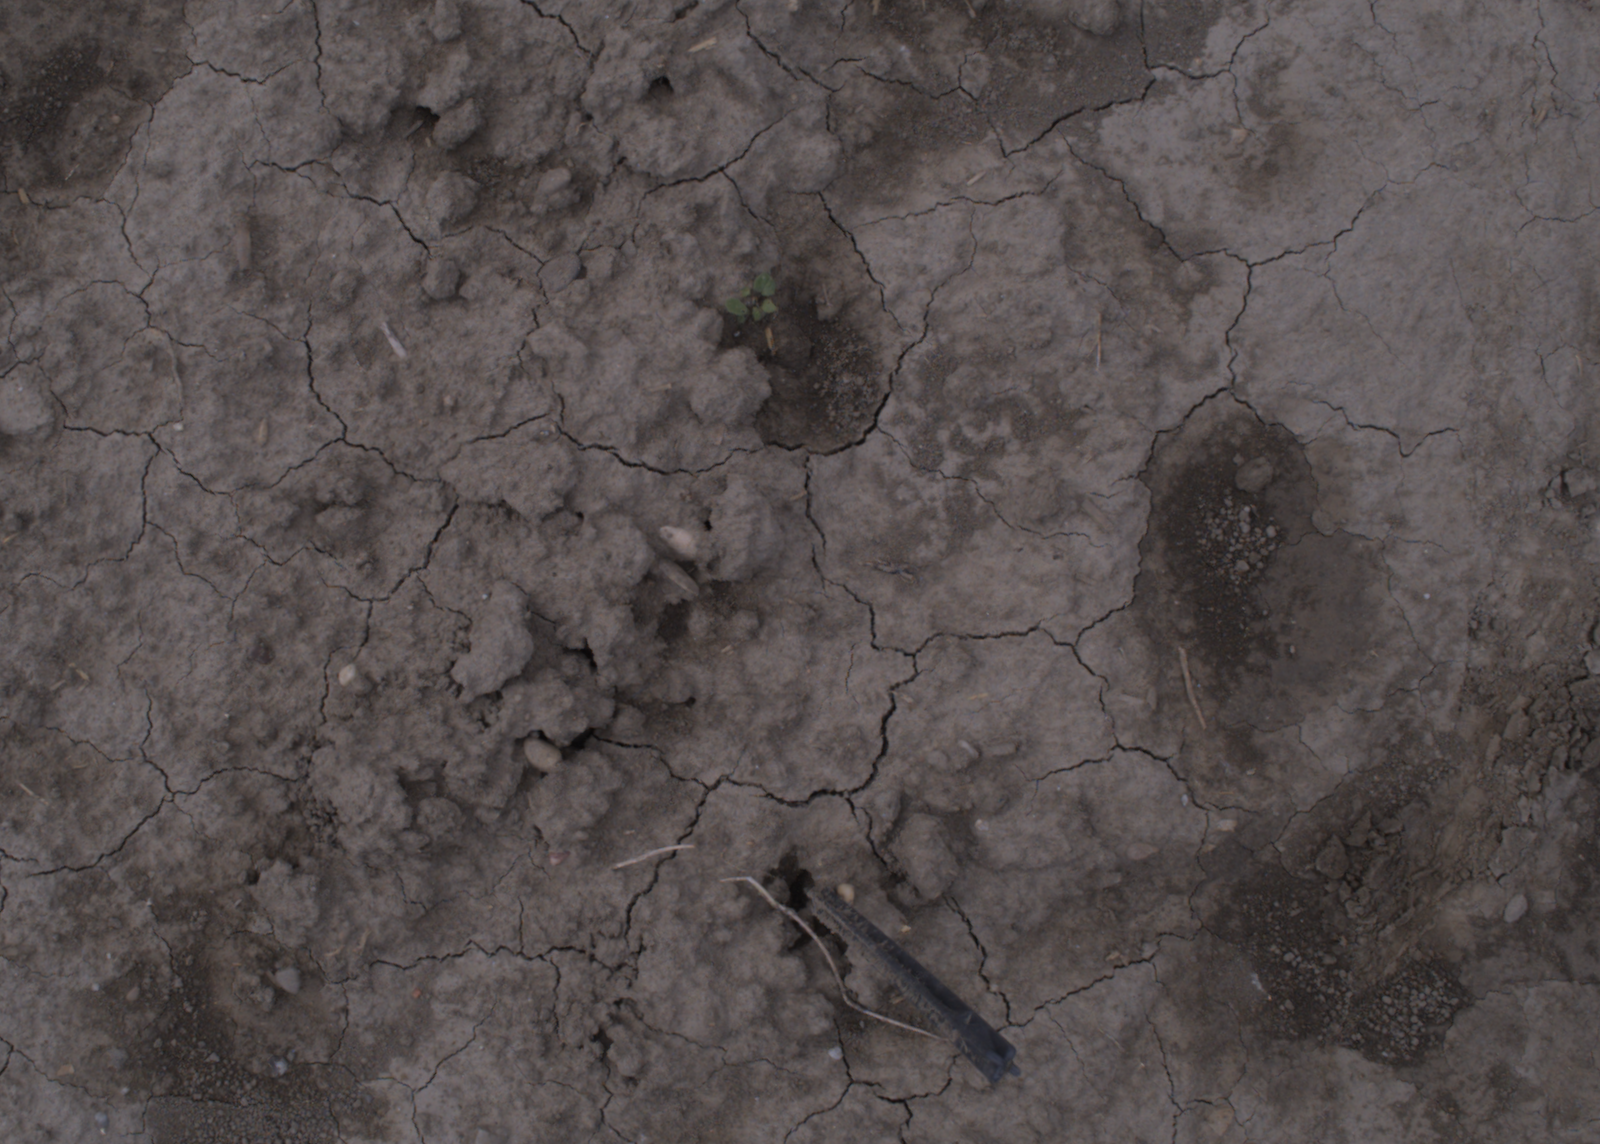
Capture date: 24.08.2020 10:42:02
Weather: mixed
Wind: medium
Seeding date: 21.07.2020
Plant canopy height (mm): 910